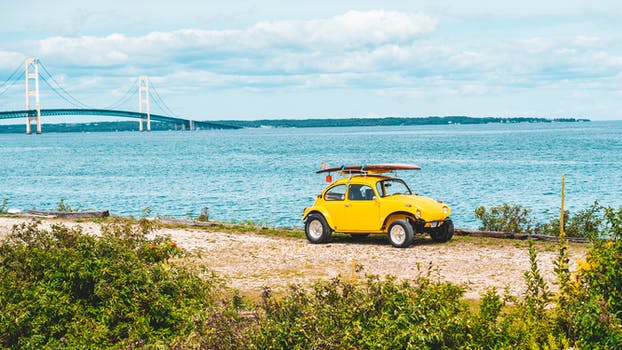
Label: No Watermark